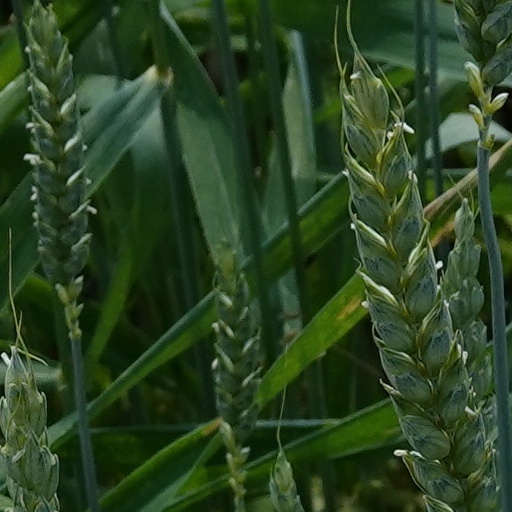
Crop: wheat